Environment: real
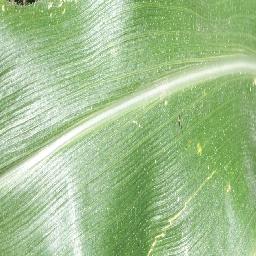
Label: healthy